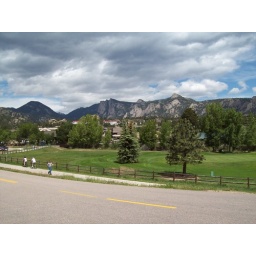
In the distance you can see the white buildings up in the mountains which are big hotel/resort areas for the winter skiers.